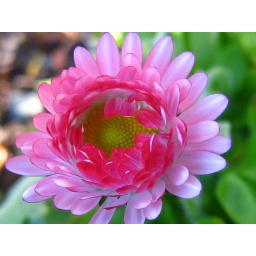
this afternoon, and I noticed that we have little pink flowers in the yard.